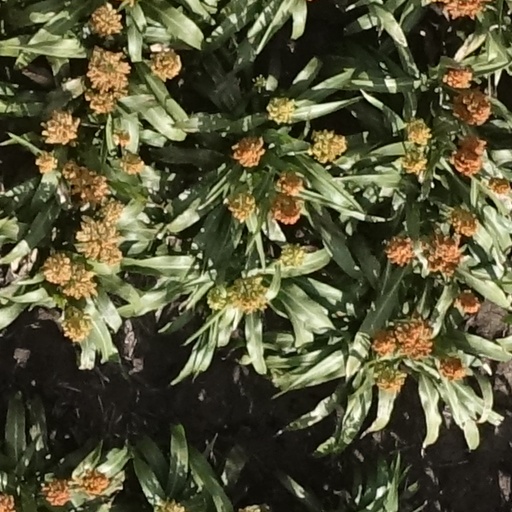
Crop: sorghum